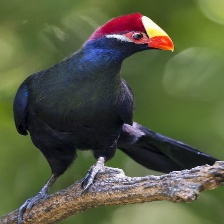
Species: VIOLET TURACO
Scientific name: MUSOPHAGA VIOLACEA